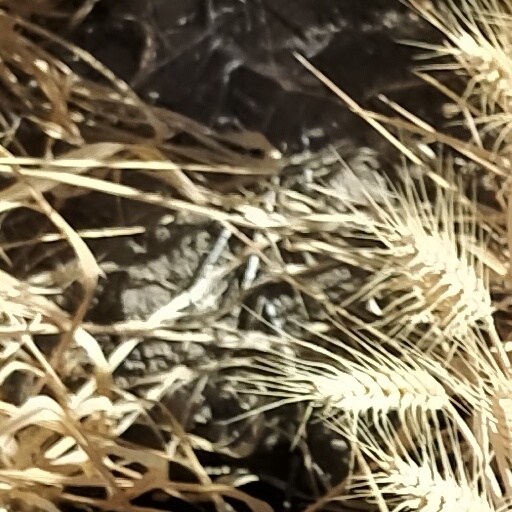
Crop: wheat